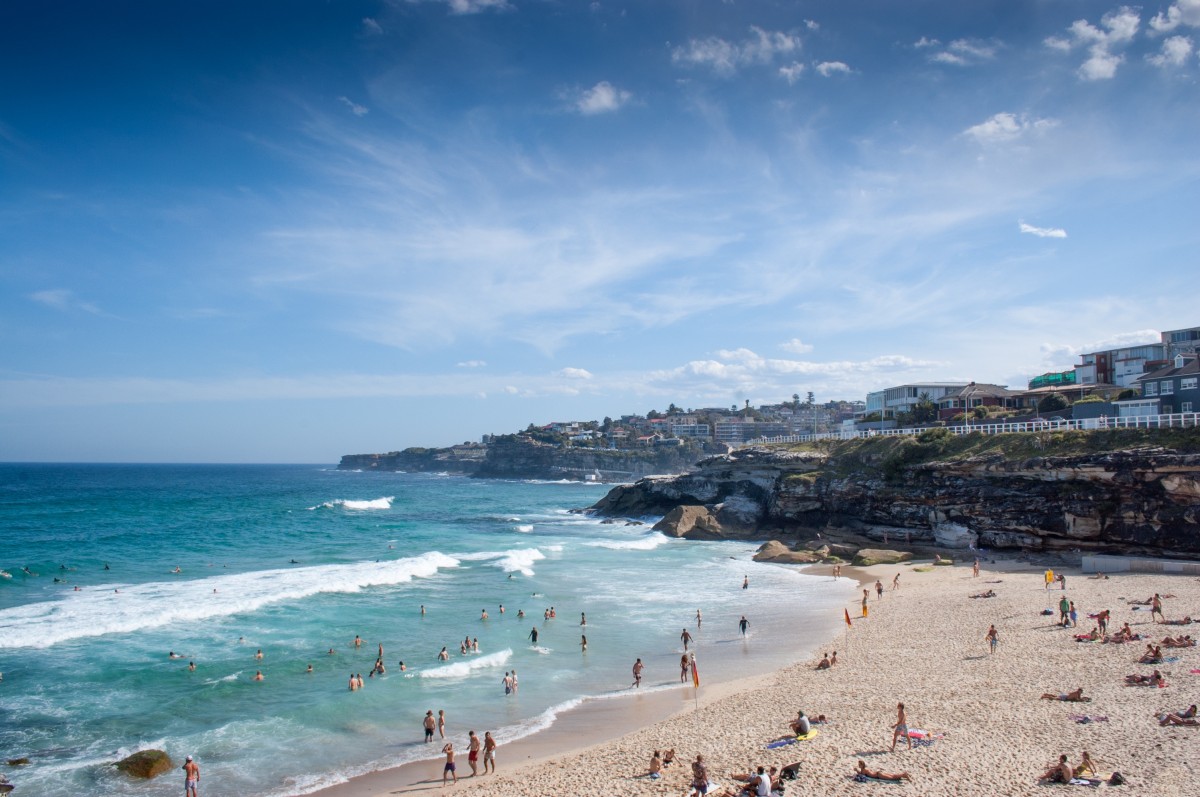
Tags: sea, coast, sand, ocean, horizon, person, people, shore, vacation, bay, body of water, cape